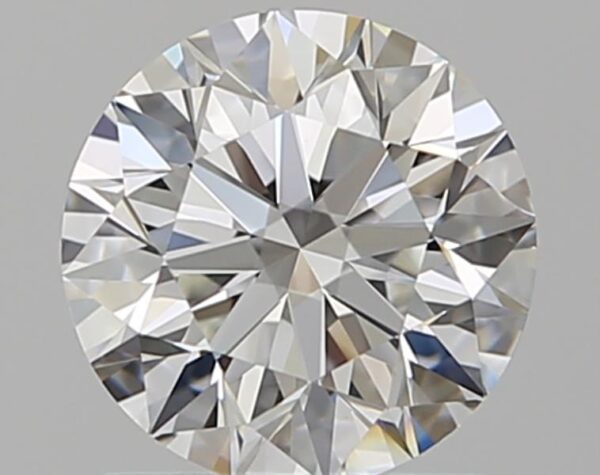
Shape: round
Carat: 1.01
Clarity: VS1
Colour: G
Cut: EX
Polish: EX
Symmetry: EX
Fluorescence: N
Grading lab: GIA
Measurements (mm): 6.38 x 6.4 x 4.01